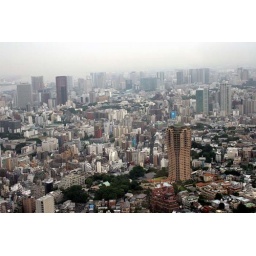
Taken from the 52nd floor of the Mori tower in Tokyo, Japan